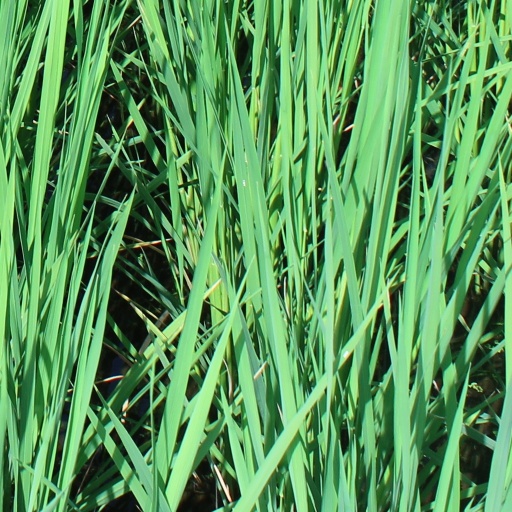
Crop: rice